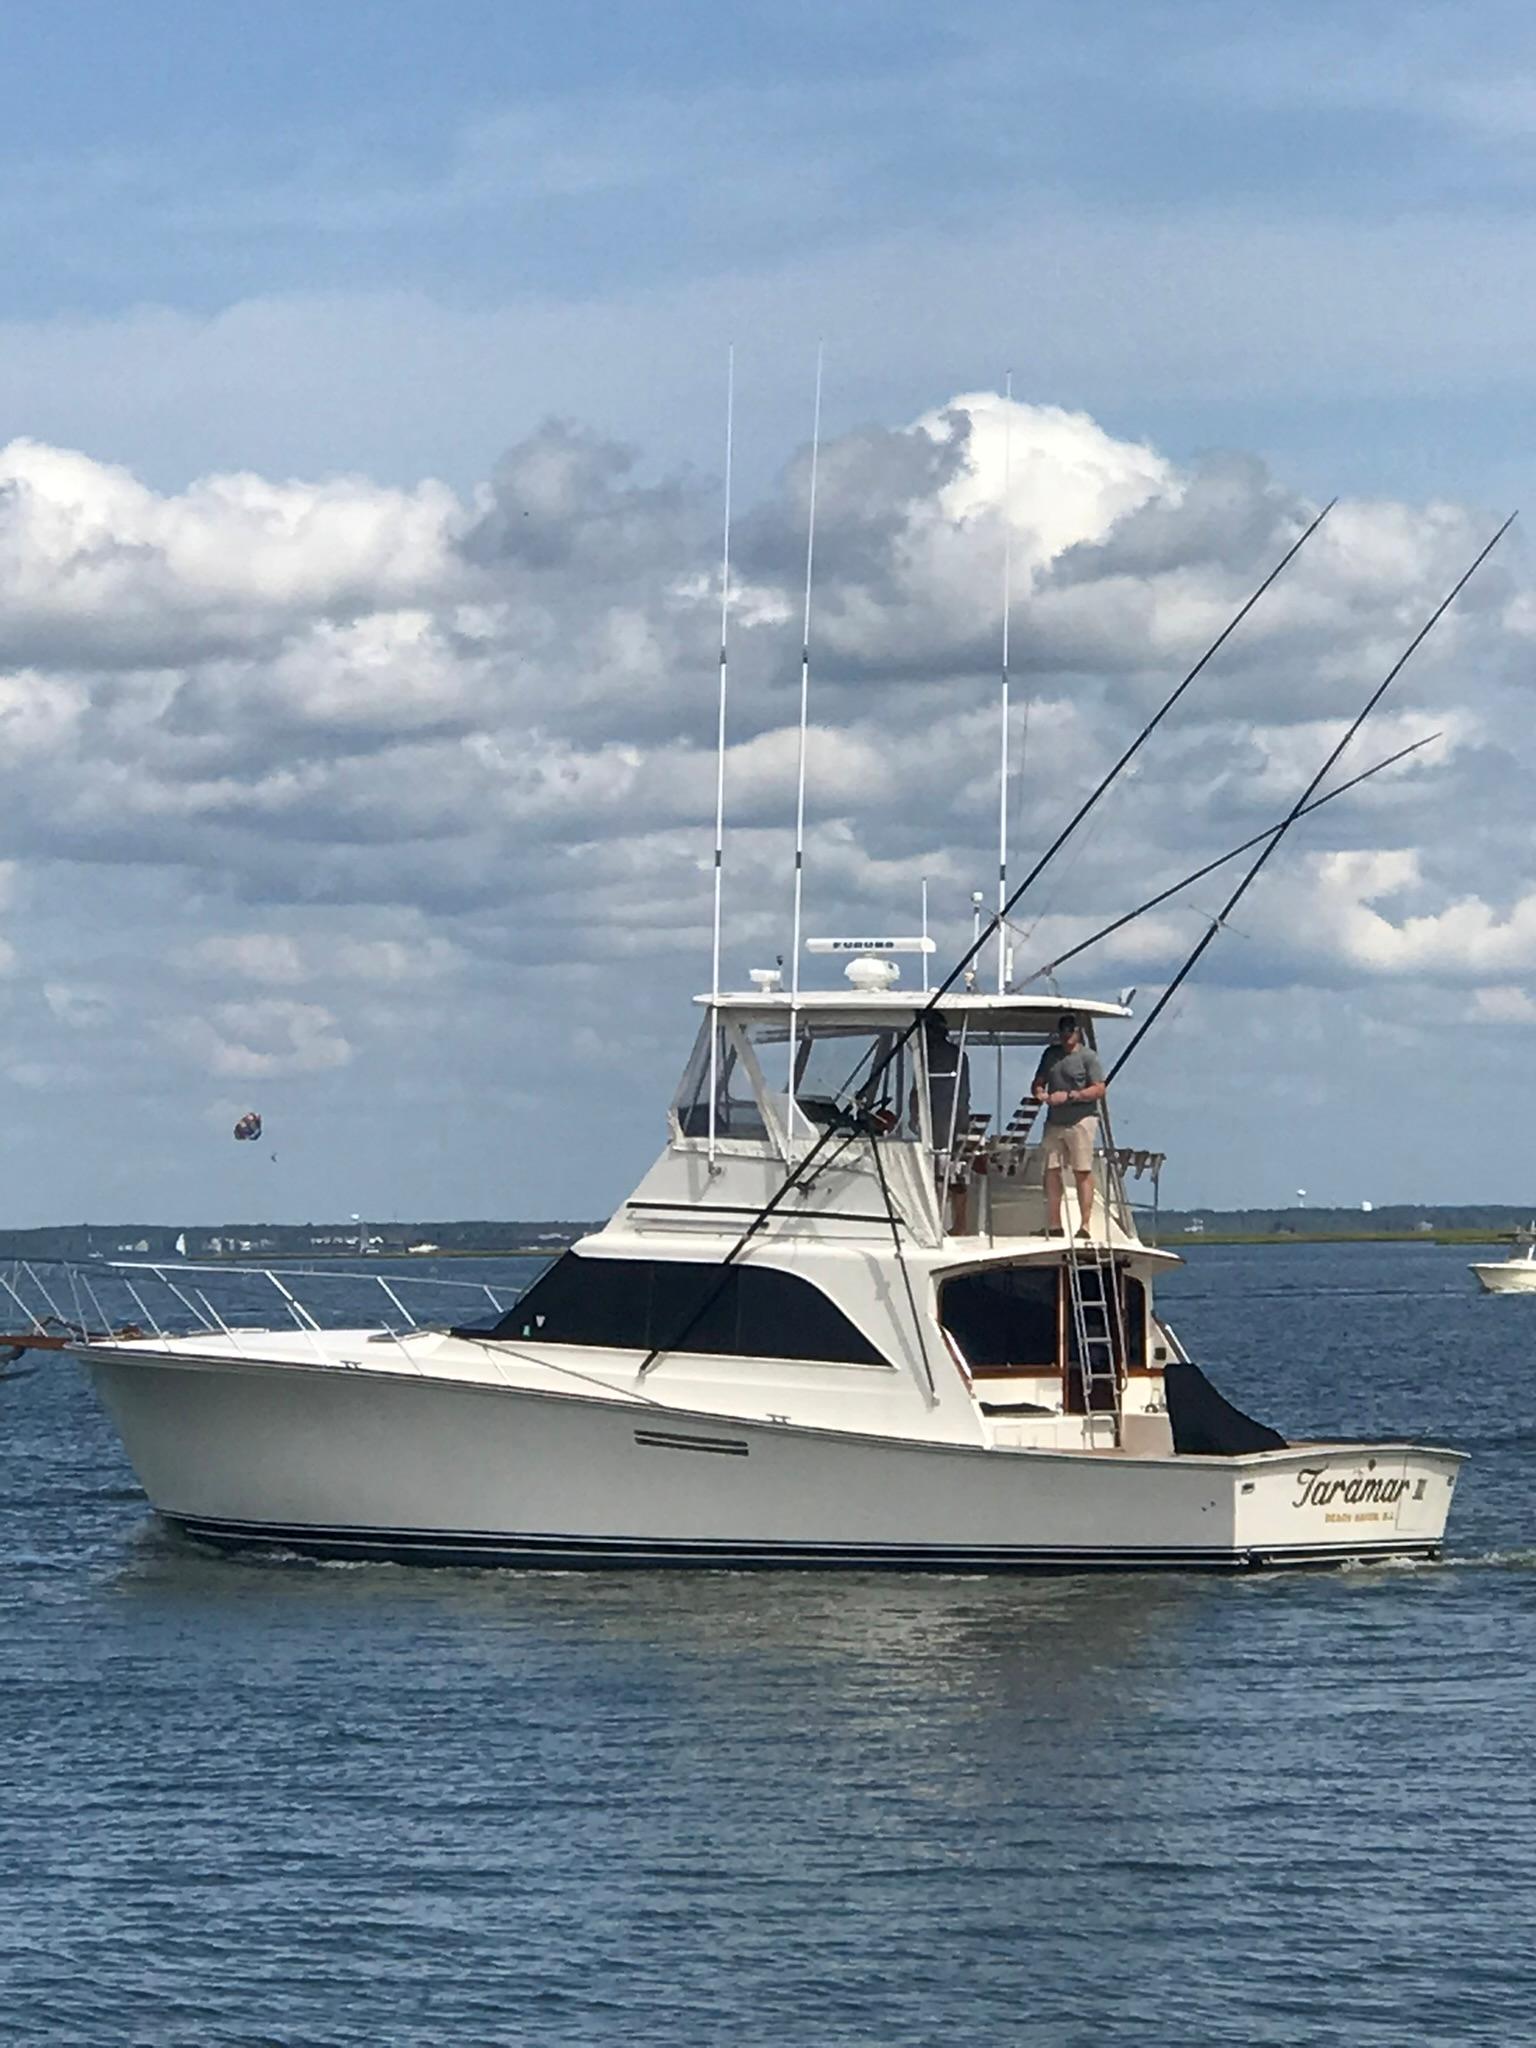
Vehicle type: Ships